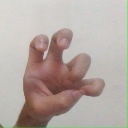
अक्षर: छ